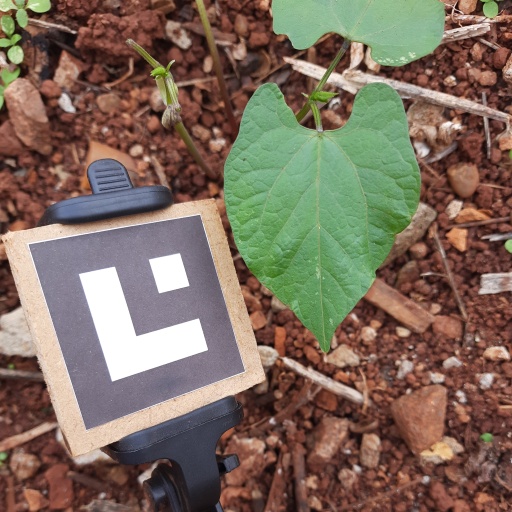
Observations: wavy surface, no eating holes, under shade